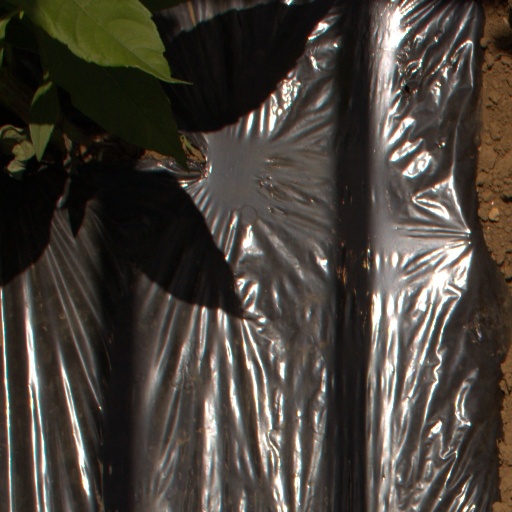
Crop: Jerusalem artichoke